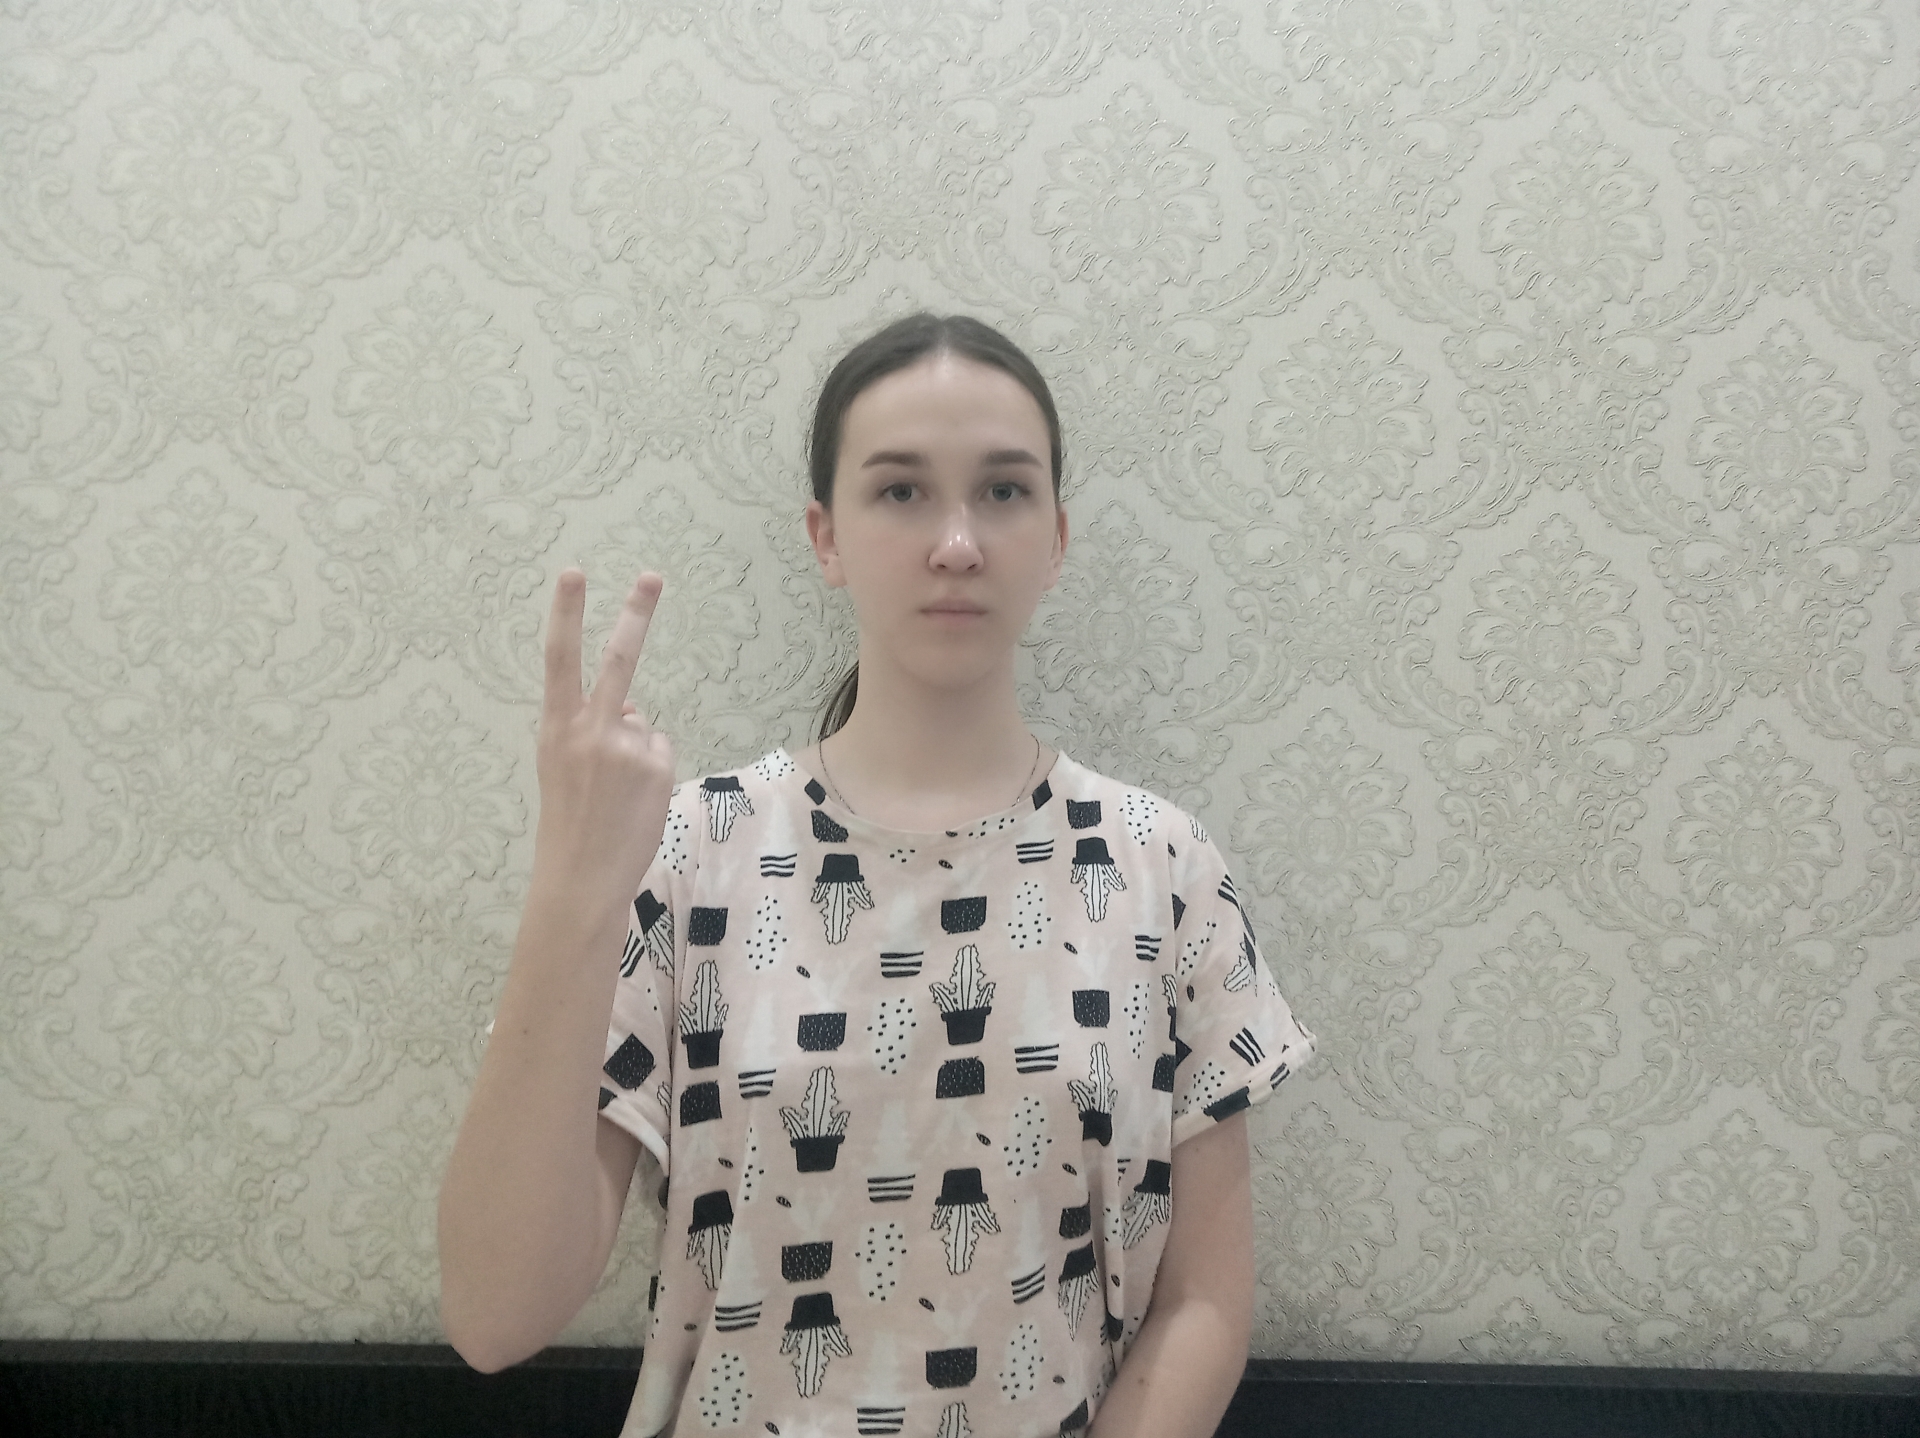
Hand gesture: peace_inverted